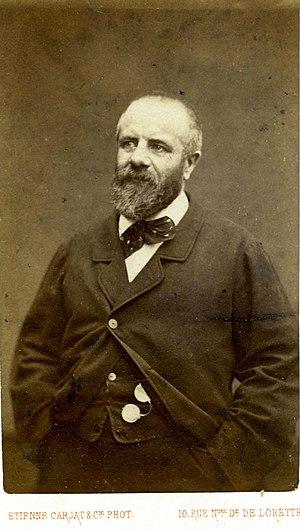
Eugène Pottier photographié par Étienne Carjat.
Eugène Pottier, né le 4 octobre 1816 à Paris où il est mort le 6 novembre 1887, est un goguettier, poète et révolutionnaire français, auteur des paroles de L'Internationale.